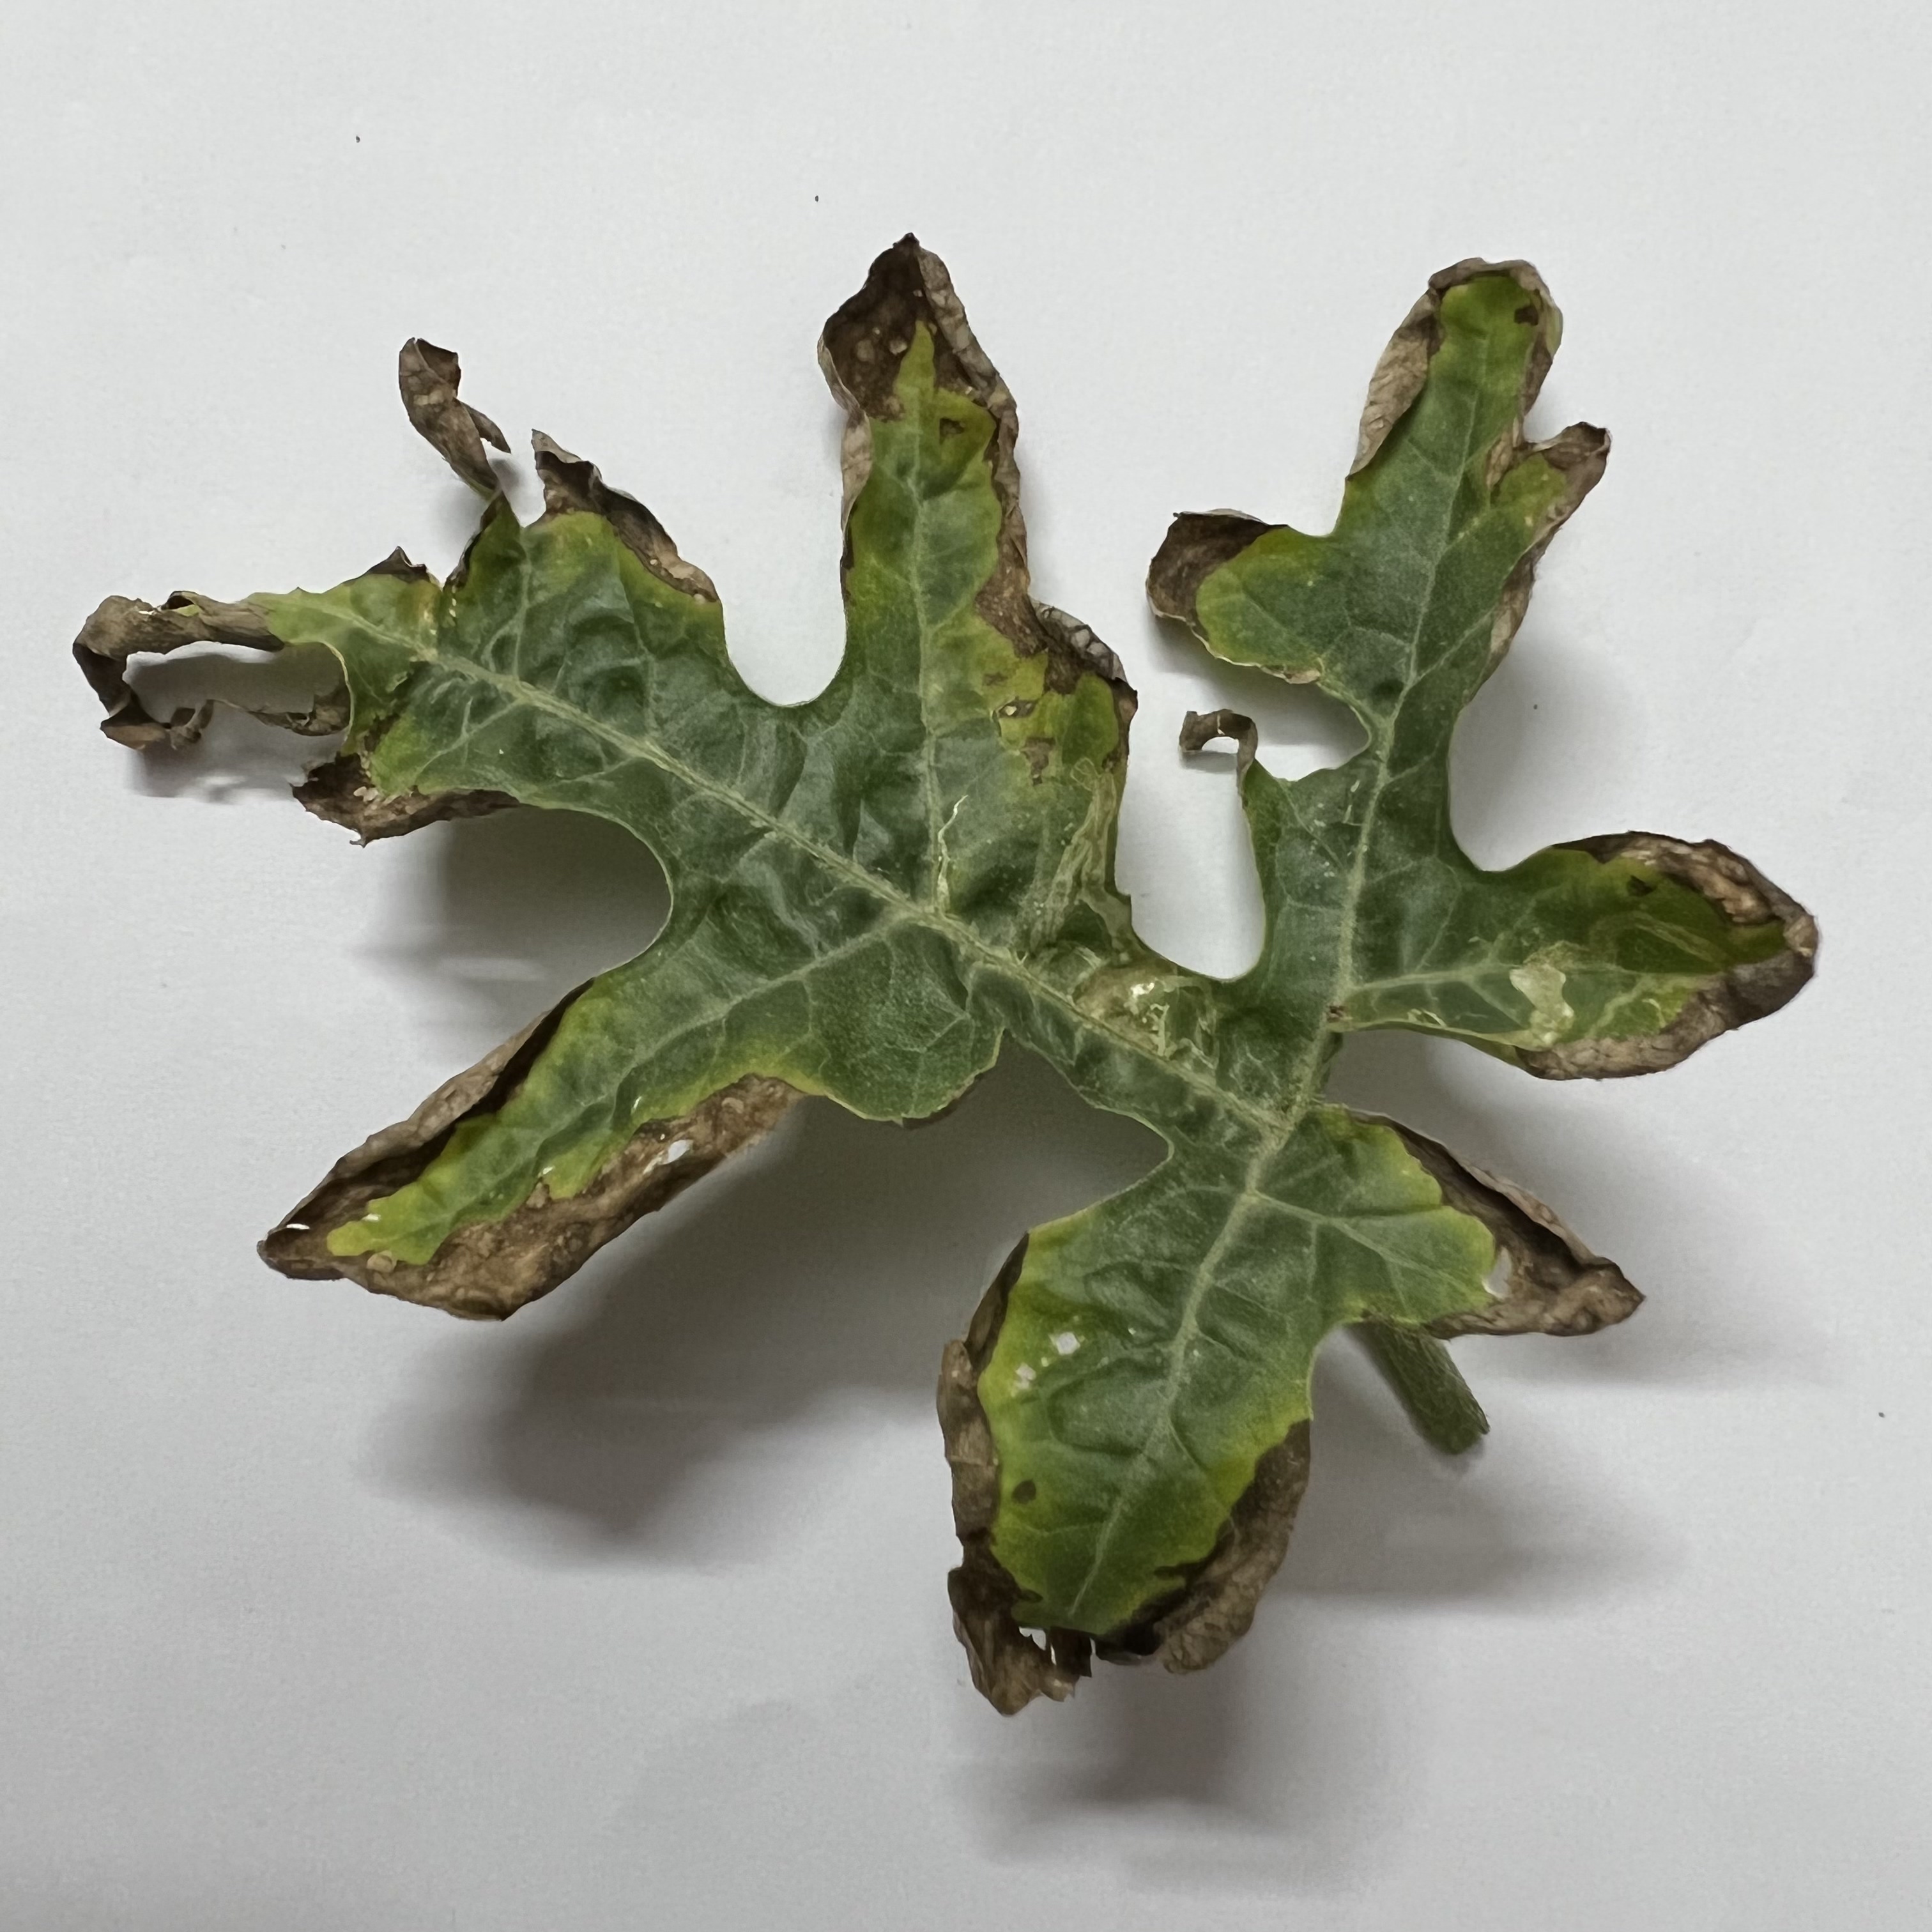
Label: Downy_Mildew